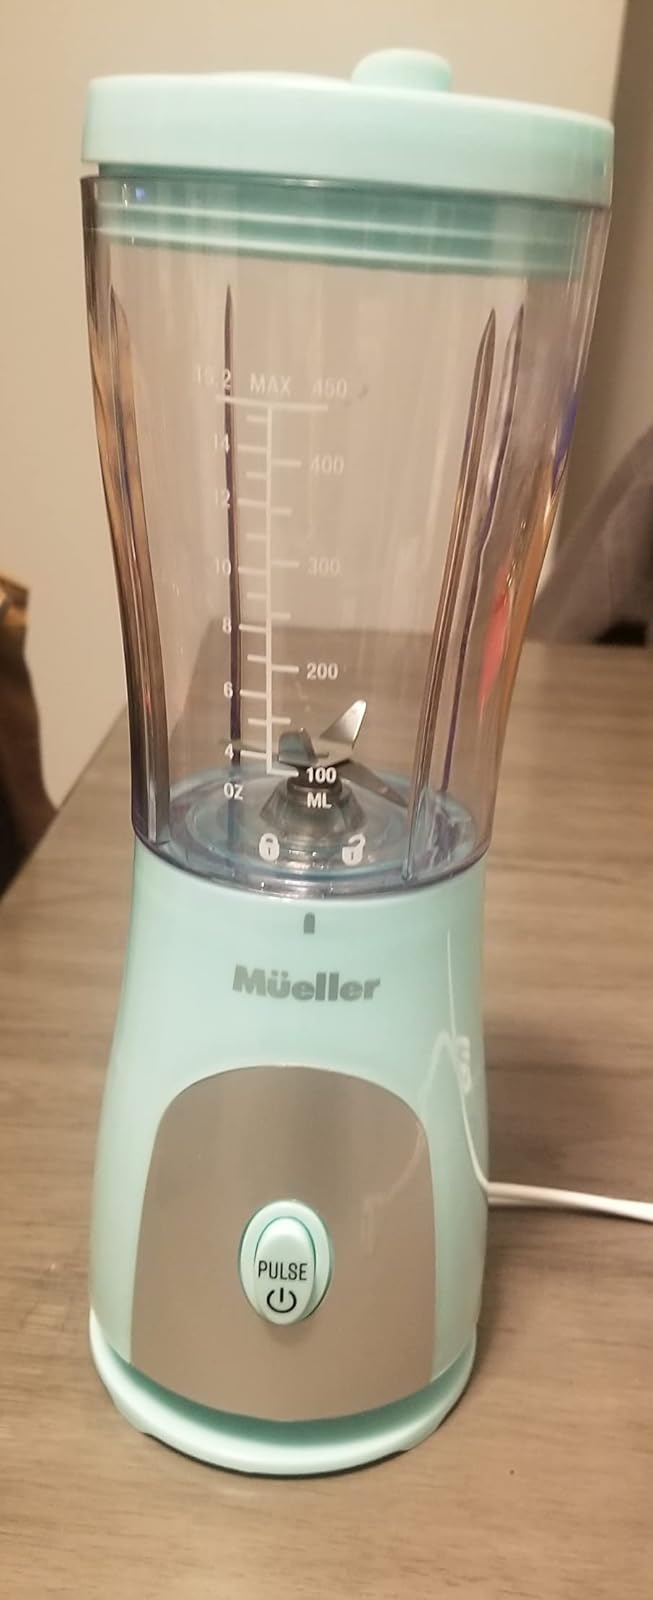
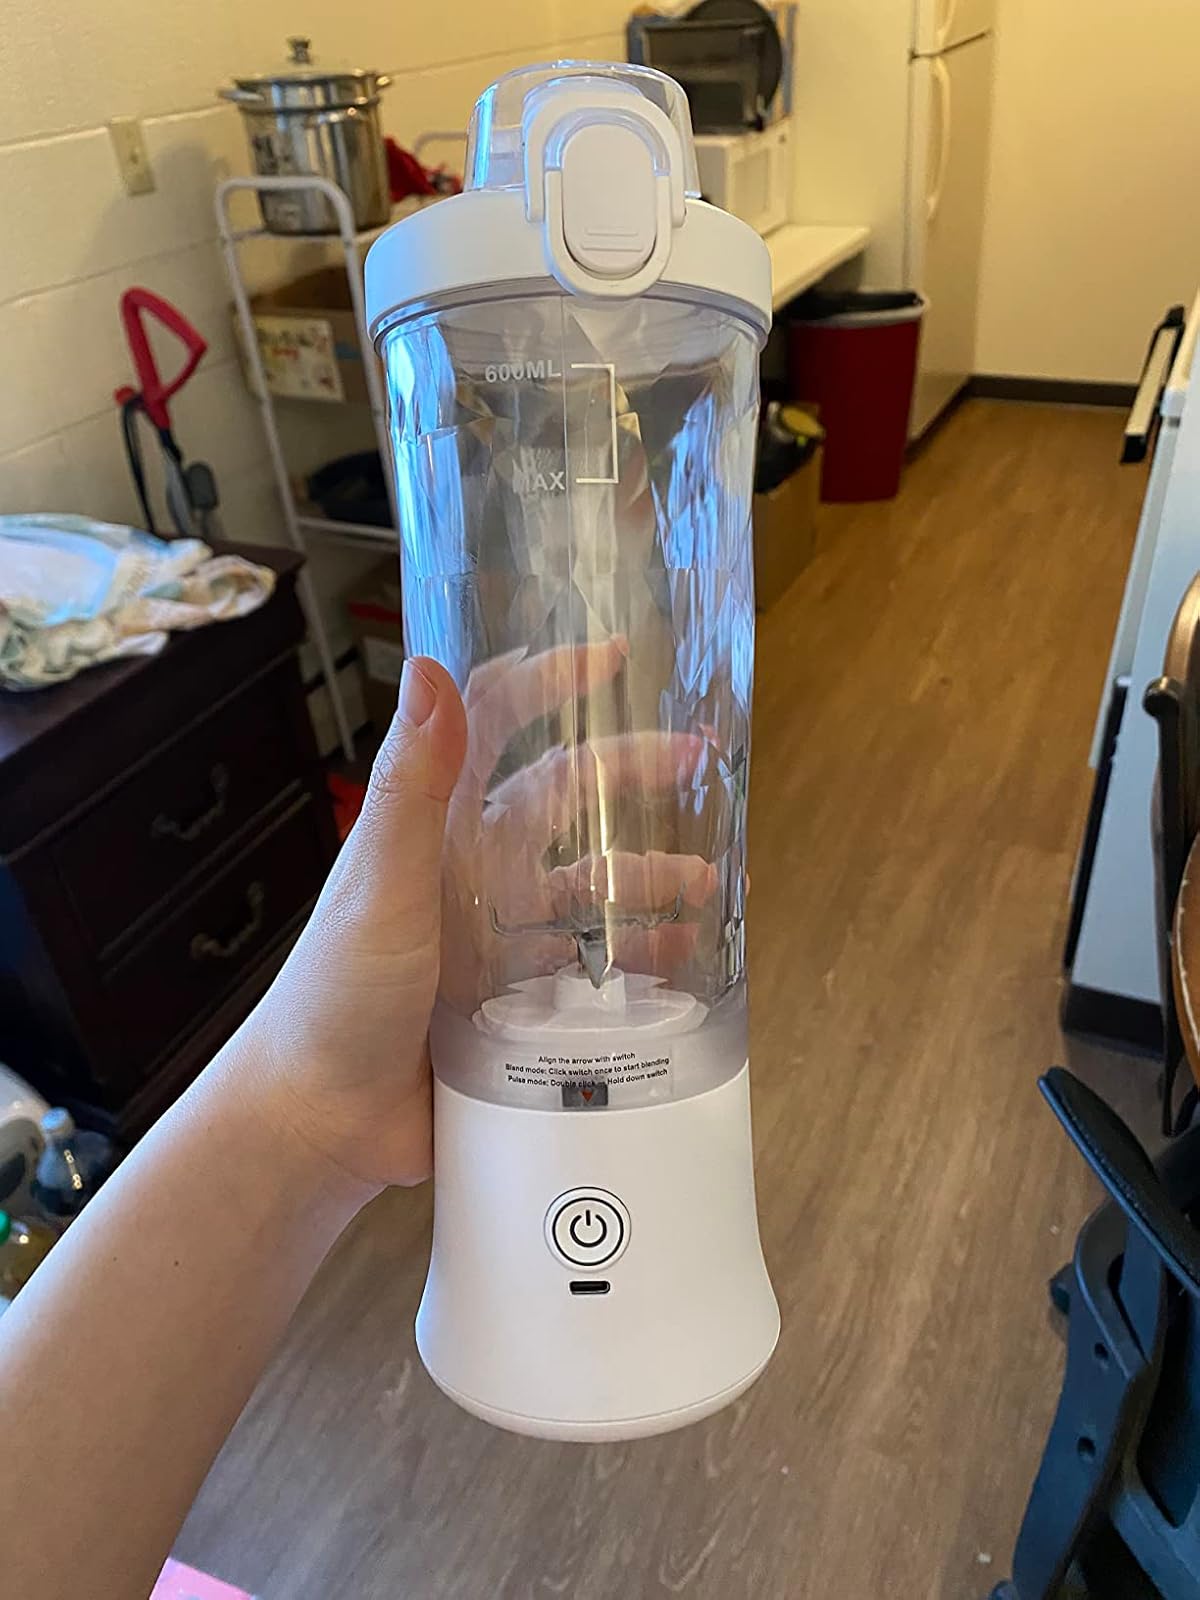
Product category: items_blender
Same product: no